GRMLN

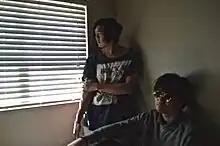

Park was born in Kyoto, Japan and raised in Southern California. Park started recording and producing music during his early years under the moniker GRMLN. Even though the project started off as an experiment for recording, Park's songs quickly picked up internet buzz, getting written up by many popular music blogs in the US and the UK, including DIY Magazine. (interview with Prefix Magazine) Park was signed to Carpark Records (Washington, D.C.) during his first year in college (at the age of 18) with the release of Park's first EP "Explore". GRMLN's first album, "Empire", was recorded at Different Fur Studios in San Francisco, California. "Empire" was released on June 4, 2013 via Carpark Records. GRMLN's second album, "Soon Away", was released on September 16, 2014 also via Carpark Records.